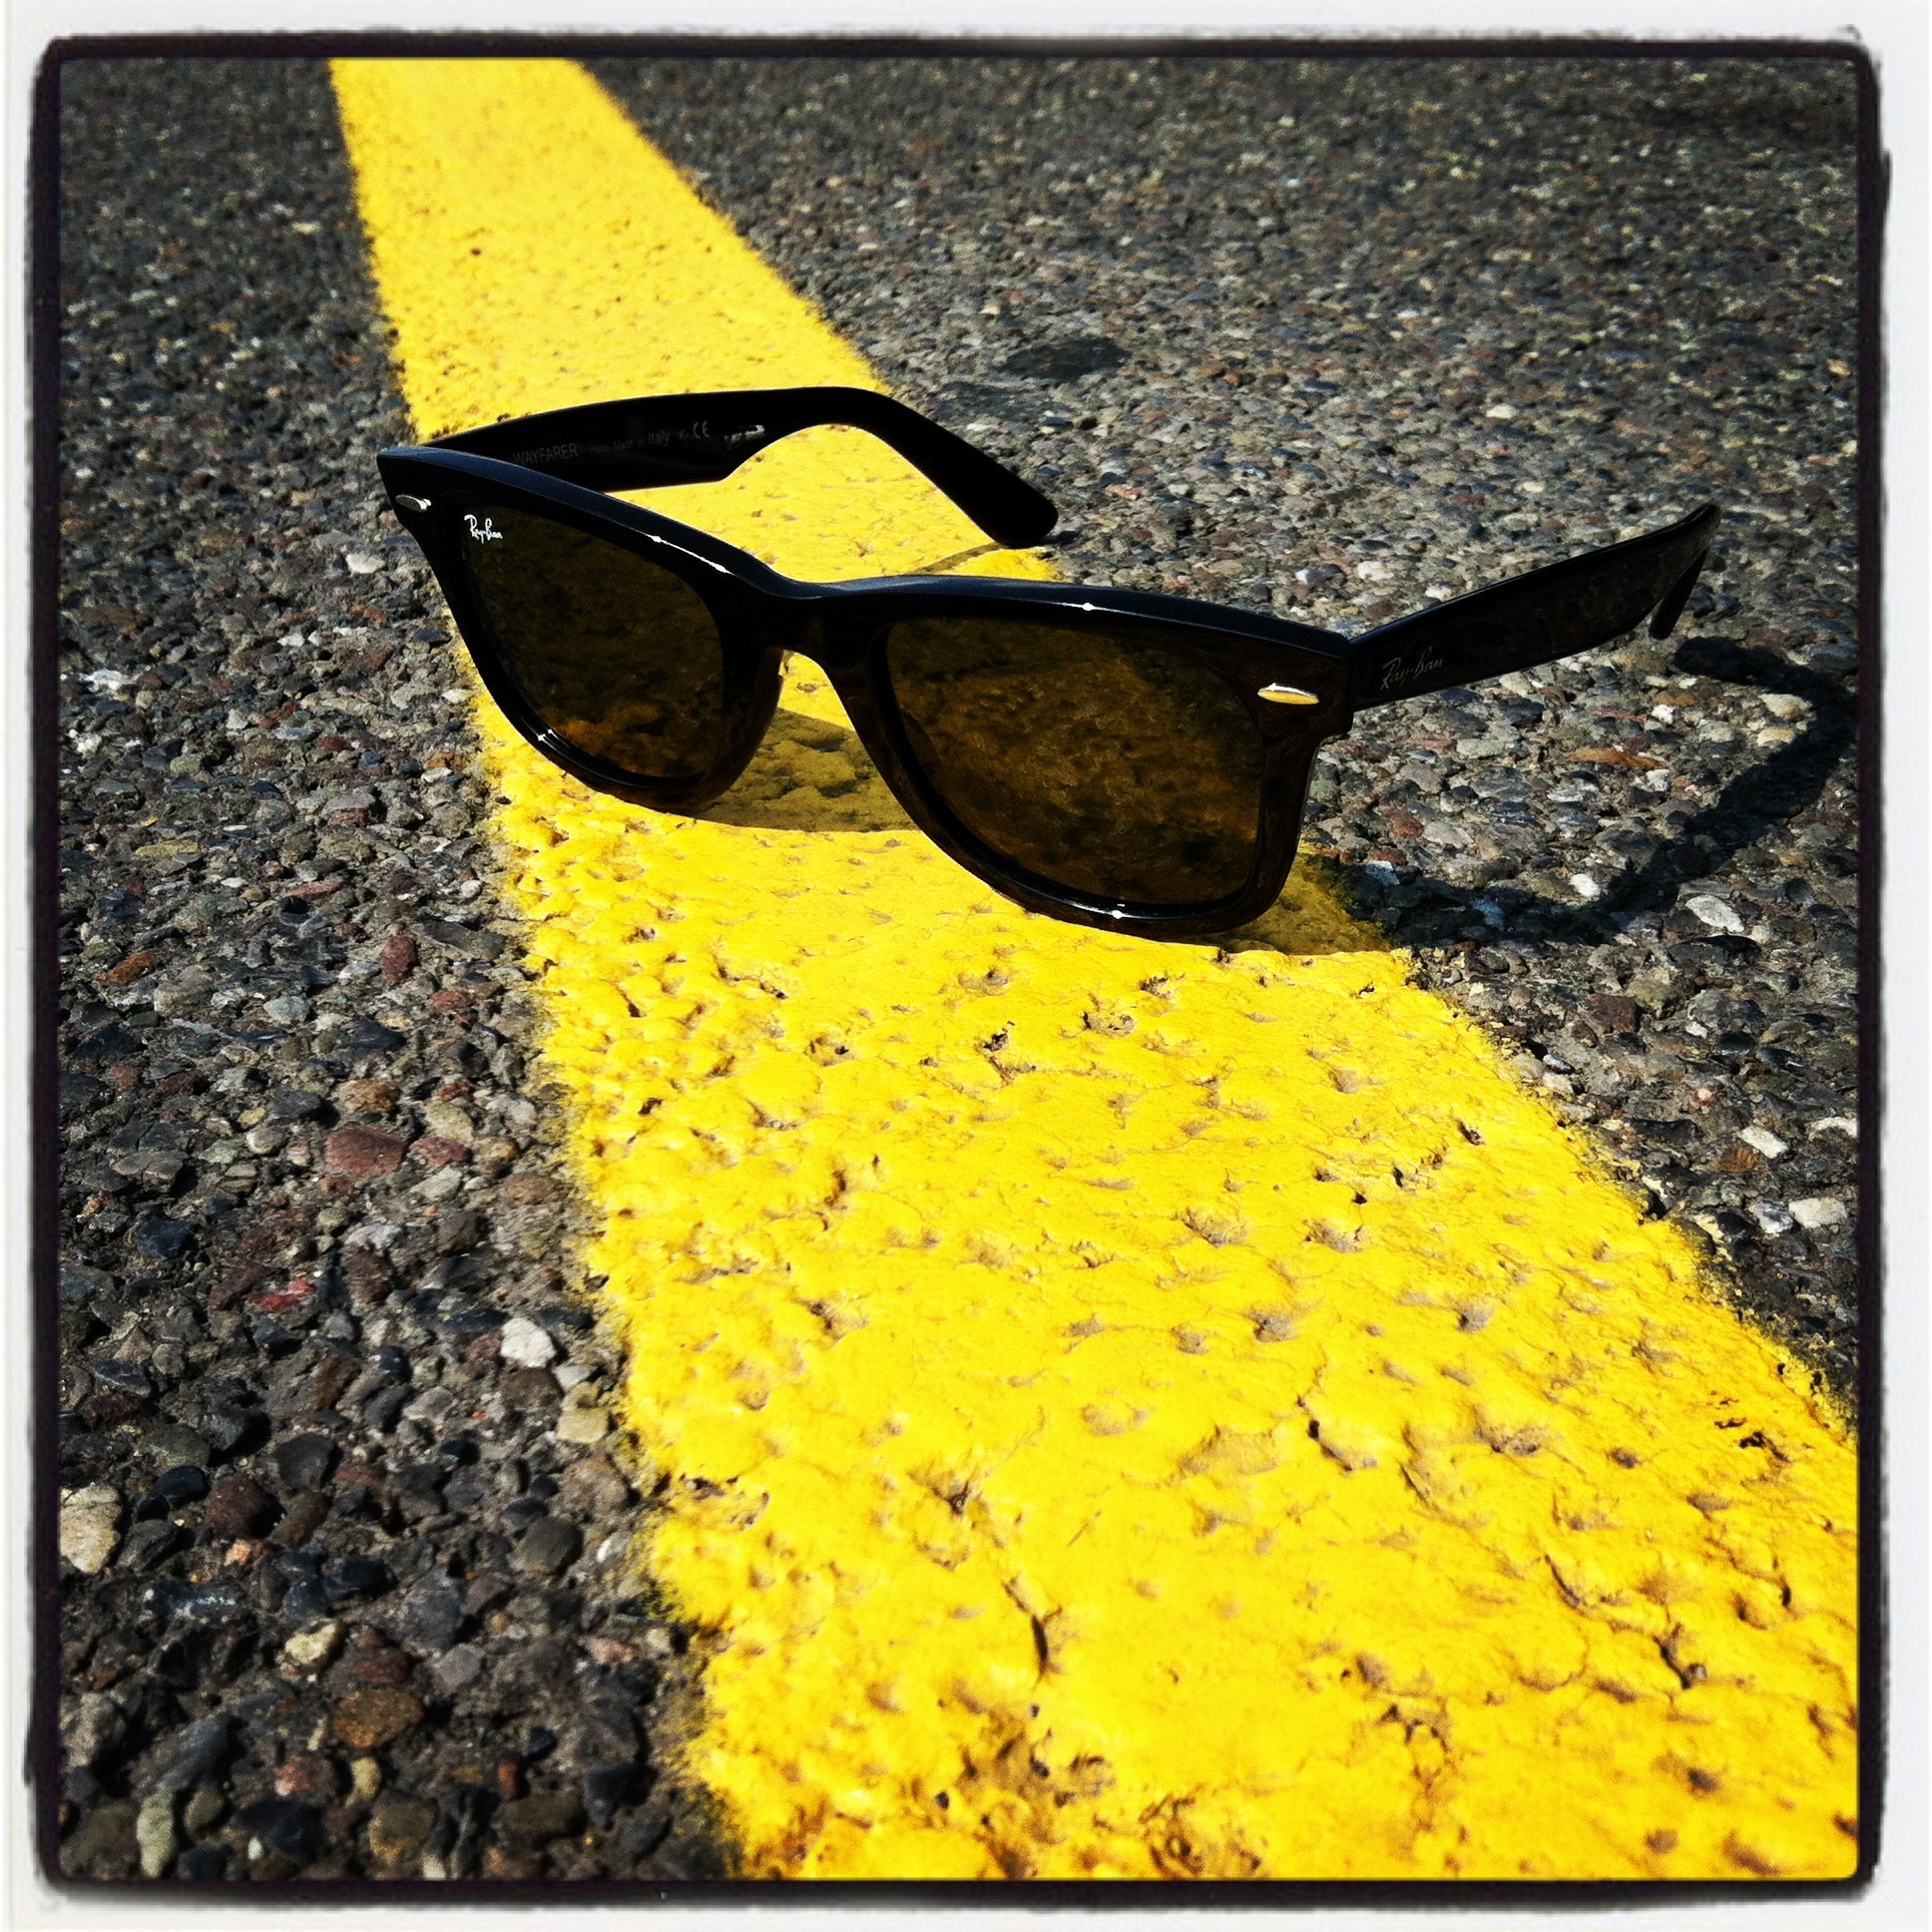
road, summer, vacation, tarmac, pattern, holiday, fashion, yellow, road trip, sunglasses, glasses, eyewear, vision care